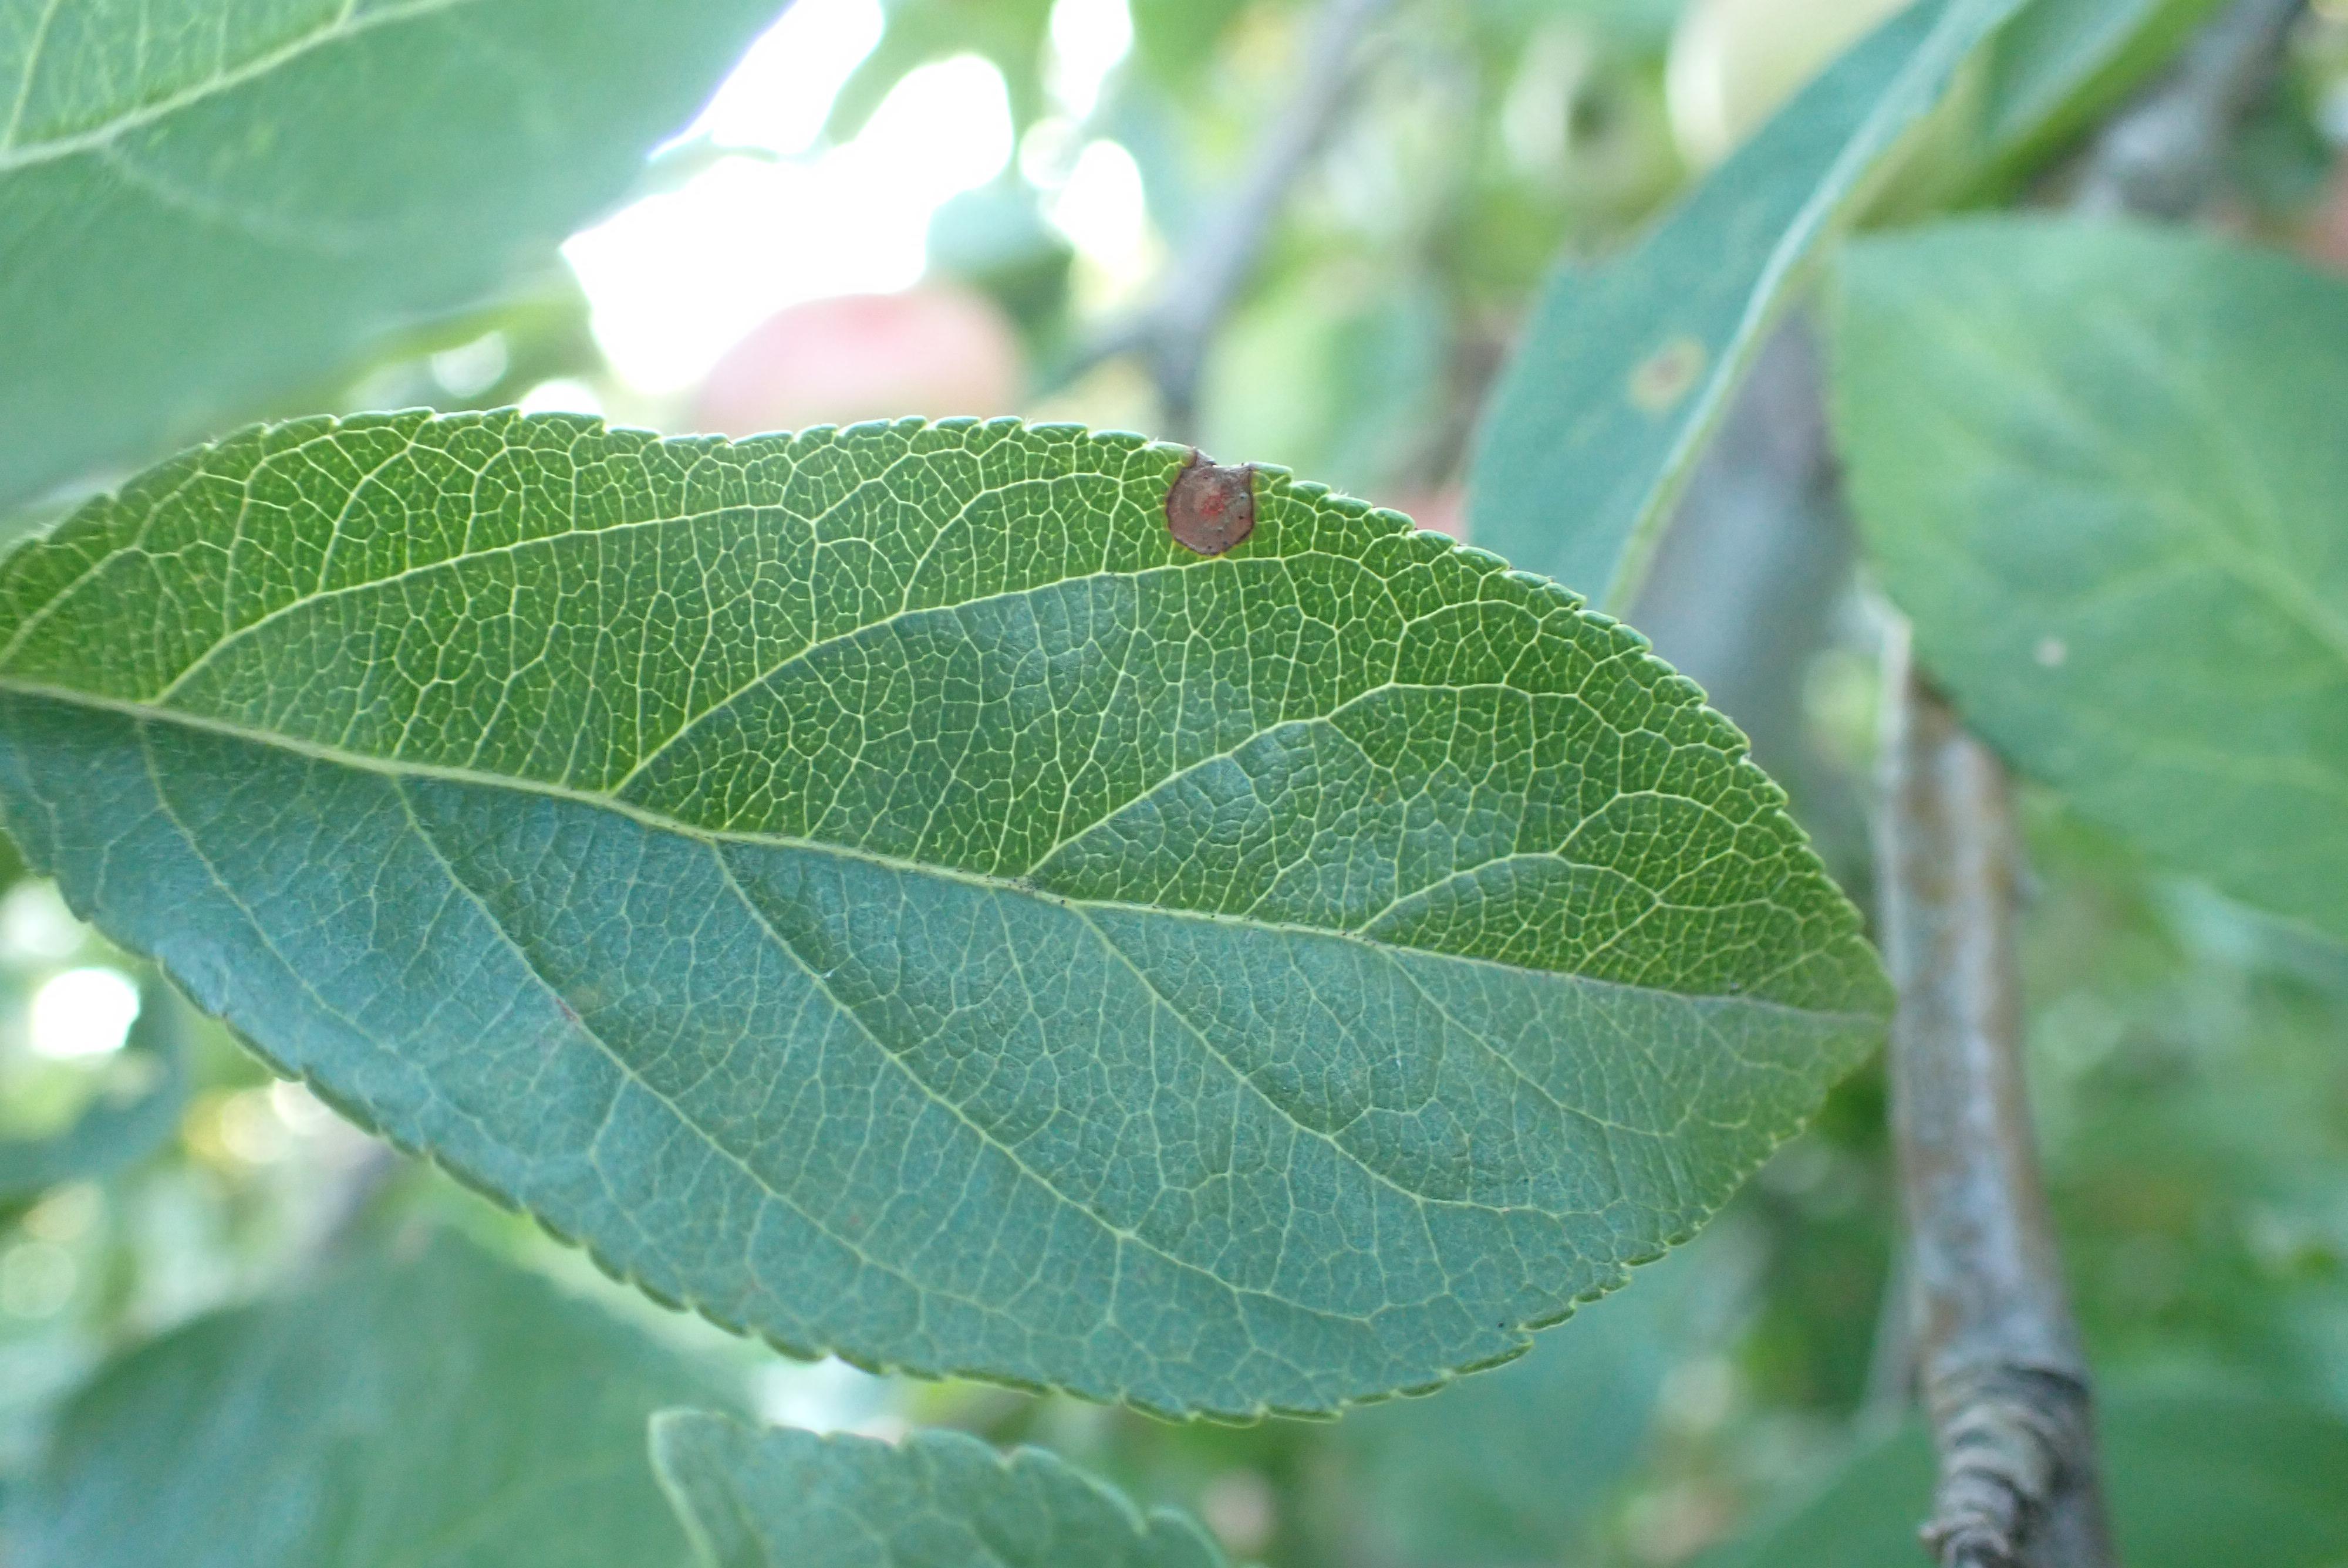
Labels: frog_eye_leaf_spot